Abdyl Ypi

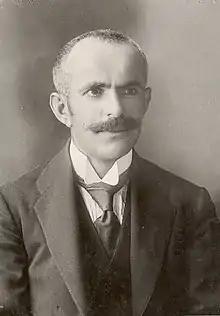

Abdyl bey Ypi (1876–1920) was an Albanian politician and one of the main initiators of the Congress of Lushnjë.